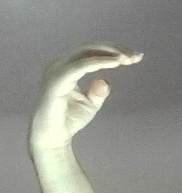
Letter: jeem